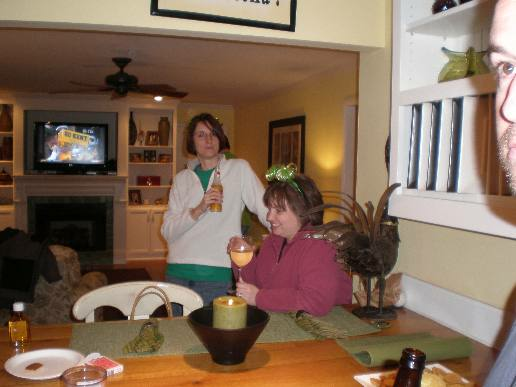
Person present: Yes